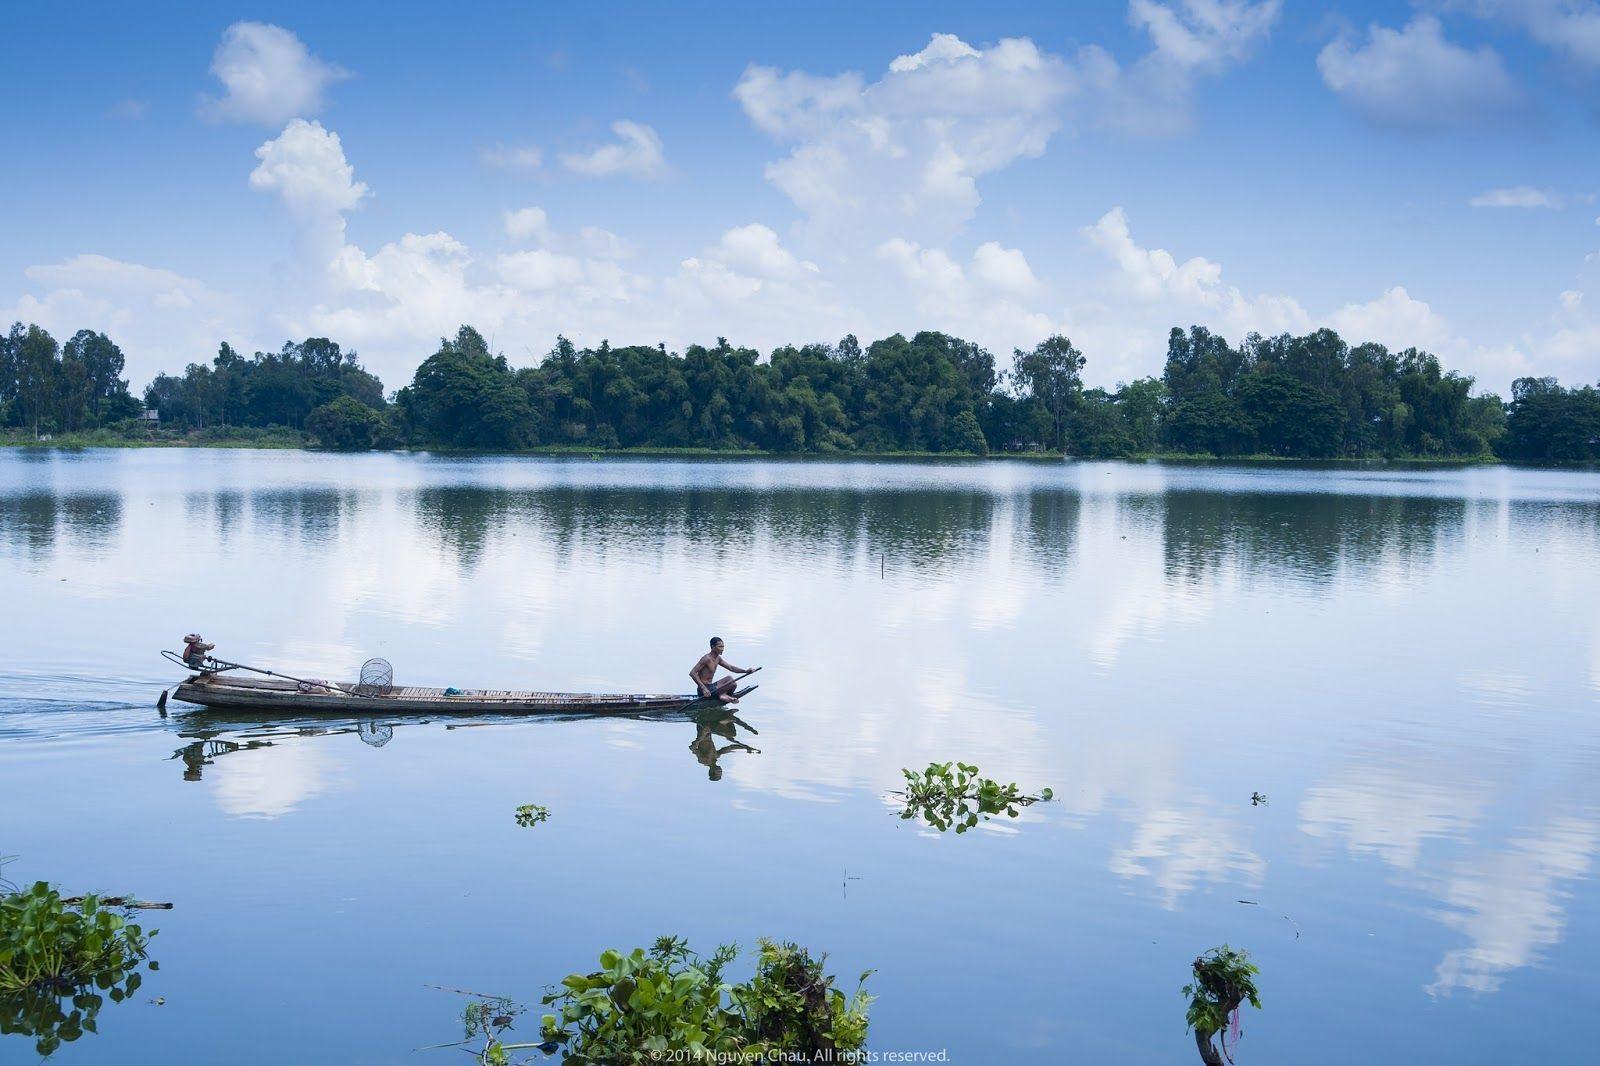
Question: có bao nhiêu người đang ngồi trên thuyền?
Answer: có một người